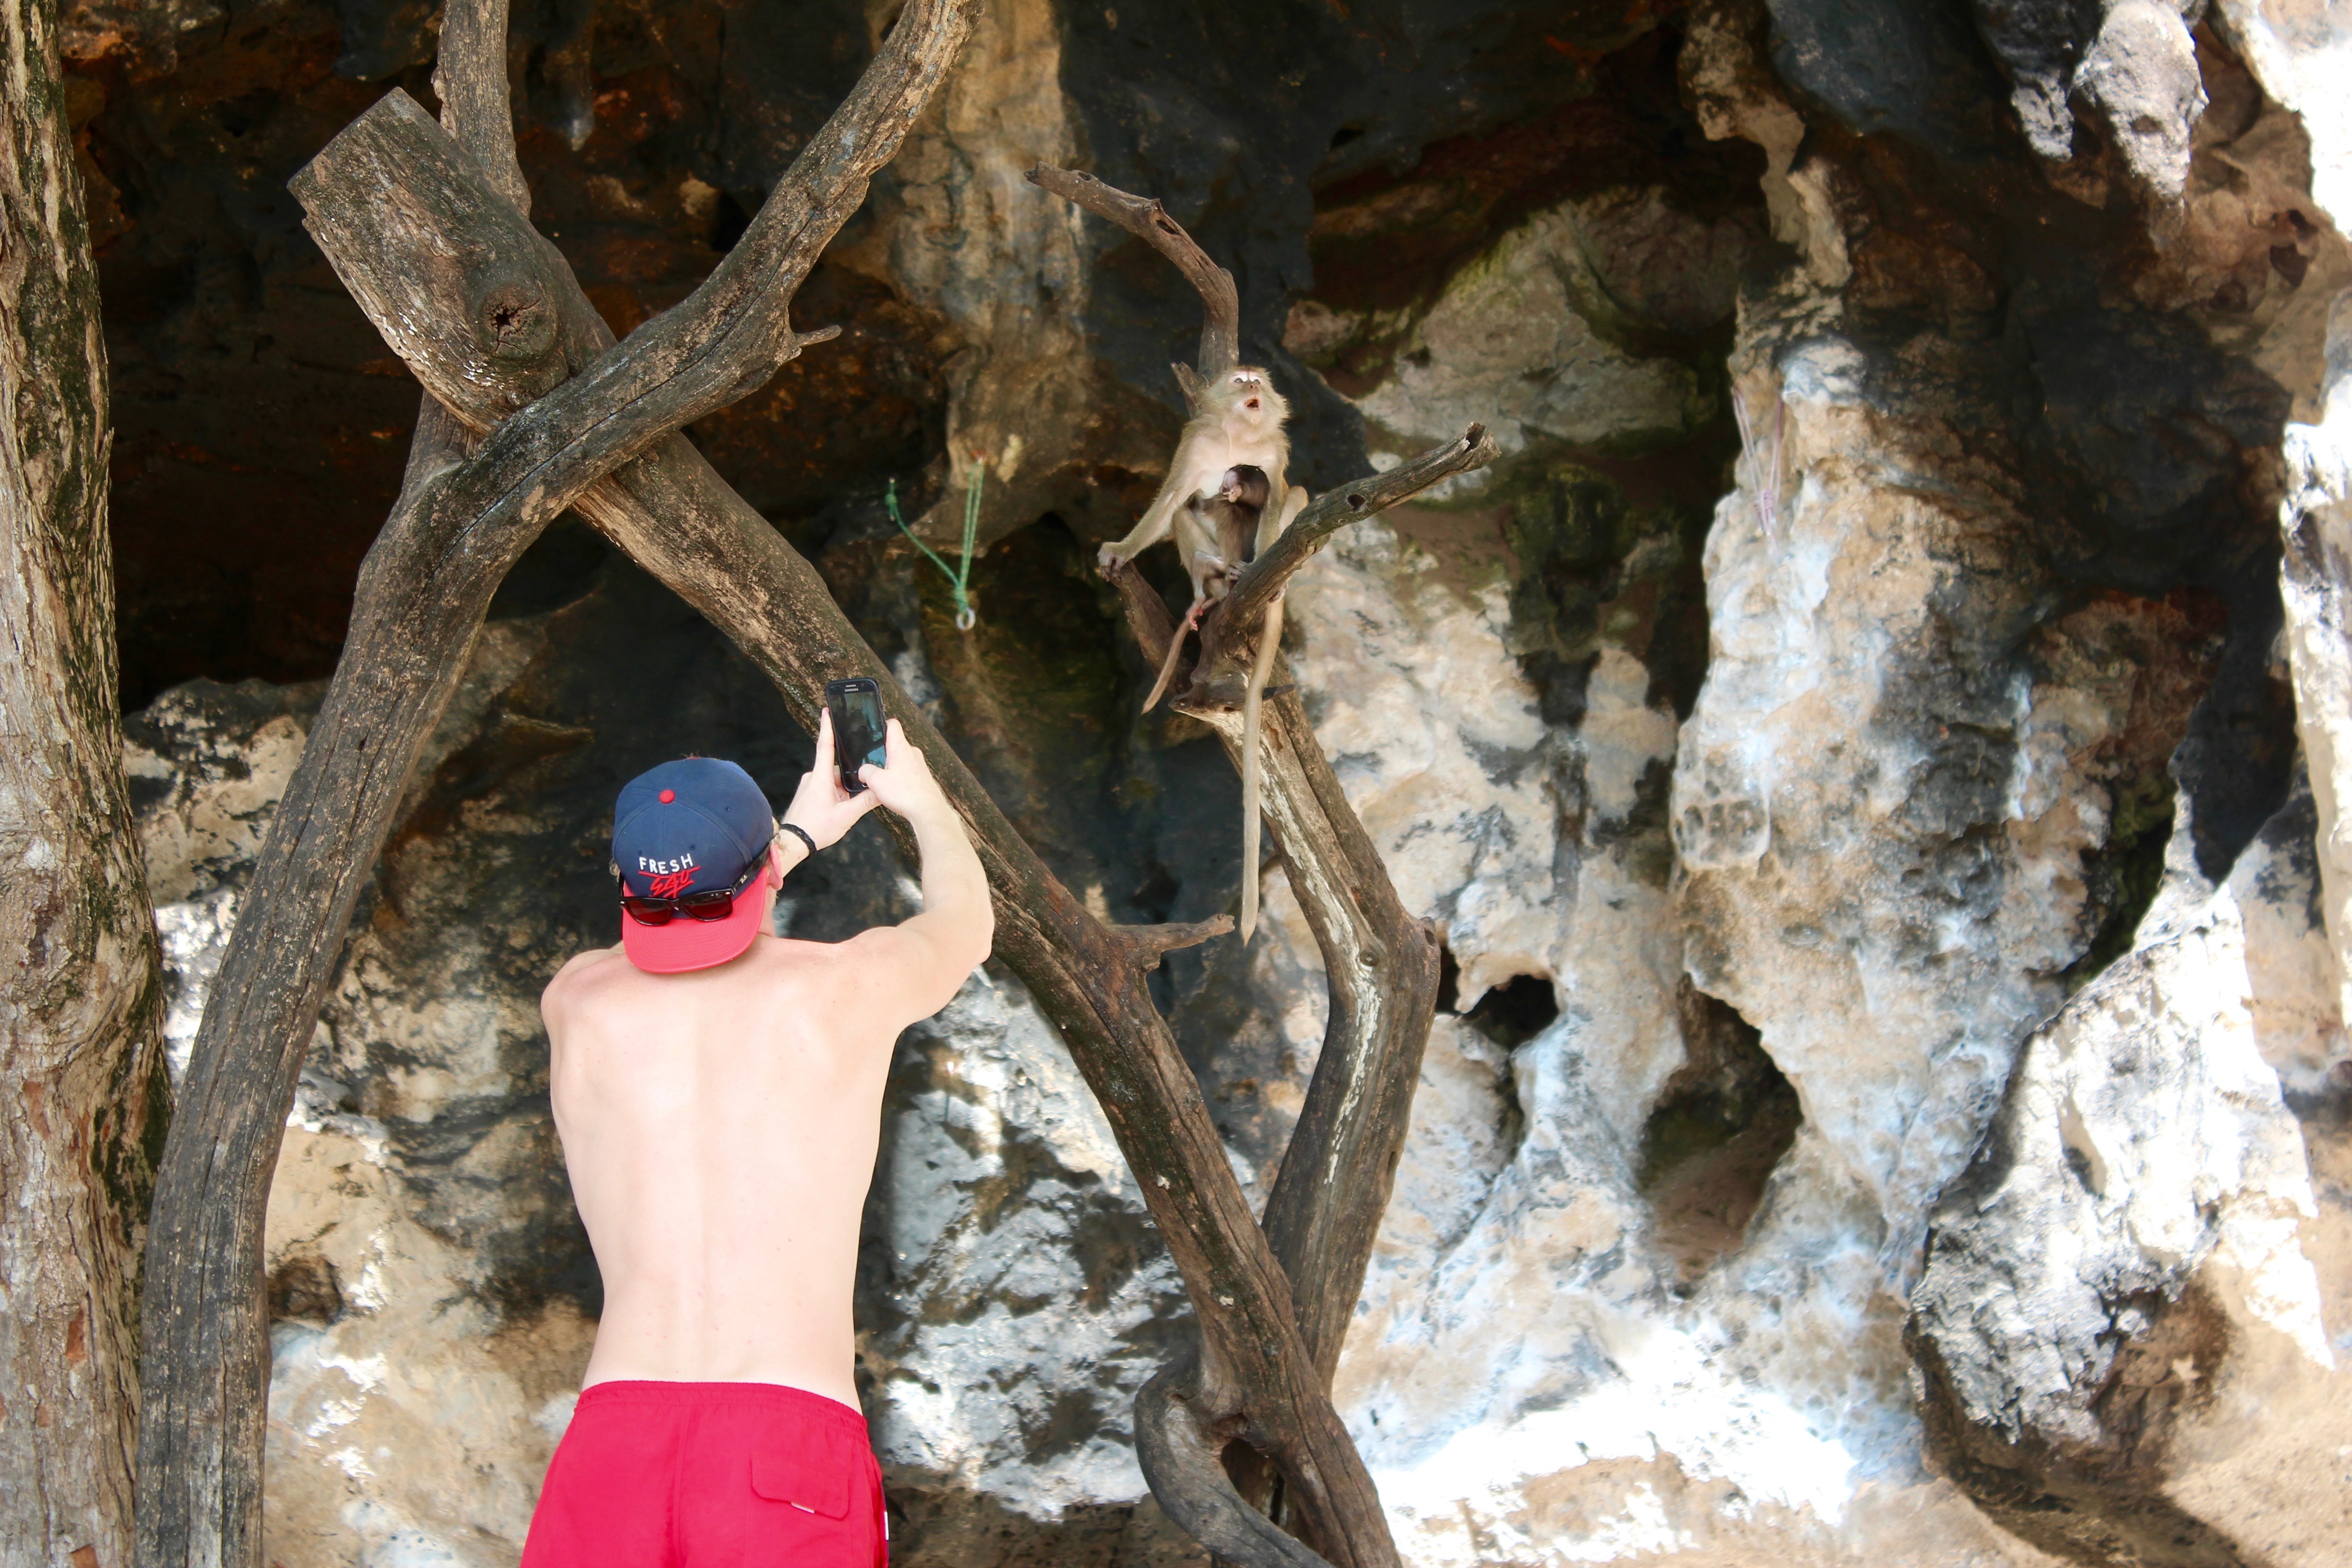
coast, rock, camera, adventure, photo, tourist, travel, recreation, formation, rock climbing, monkey, mobile phone, sports, monitoring, animal world, ffchen, sport climbing